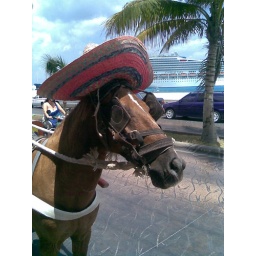
This an image of a horse pulling a car in Cozumel island, Mexico.